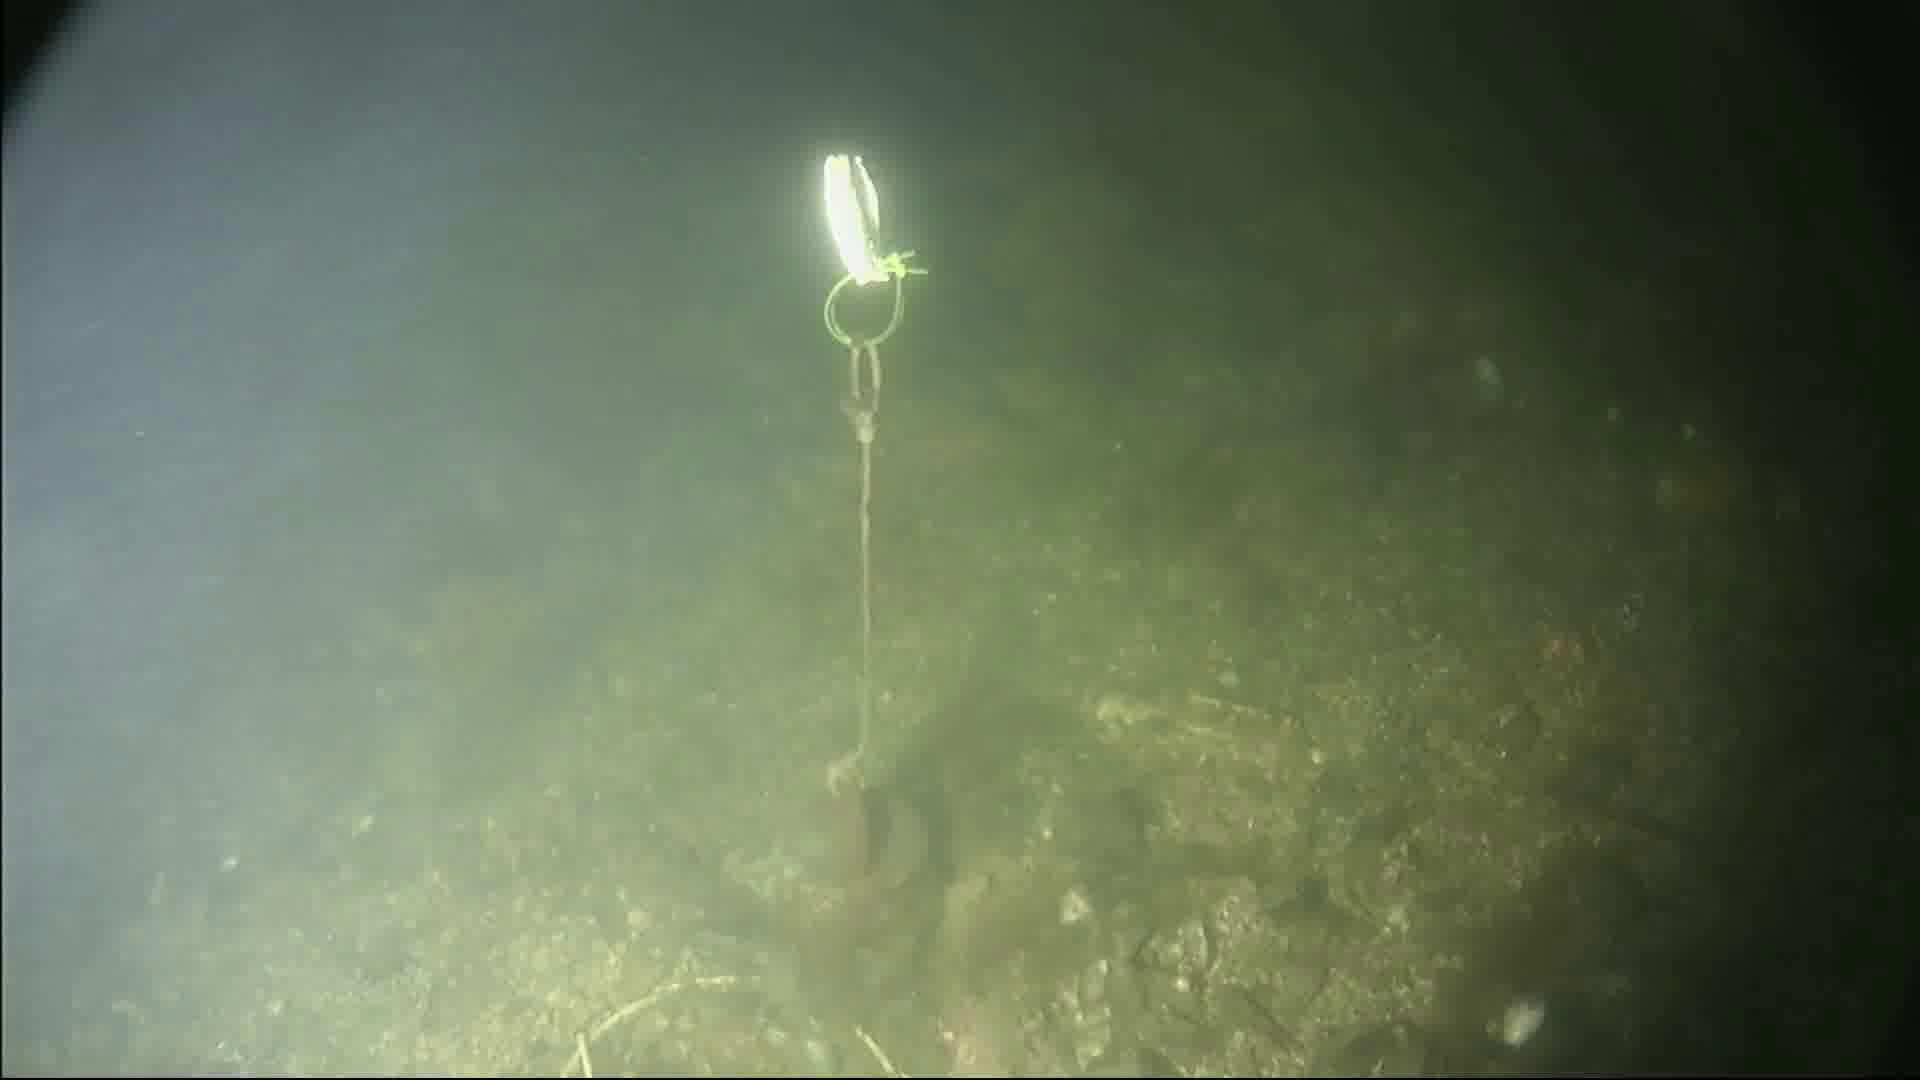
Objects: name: crab